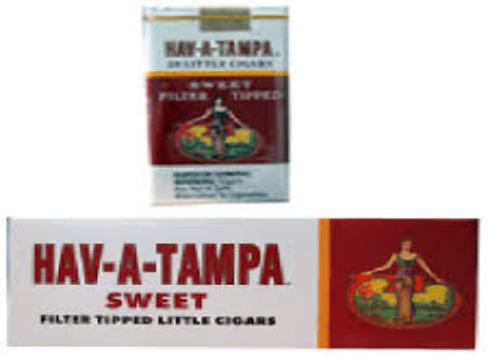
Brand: Hav-A-Tampa
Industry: Food